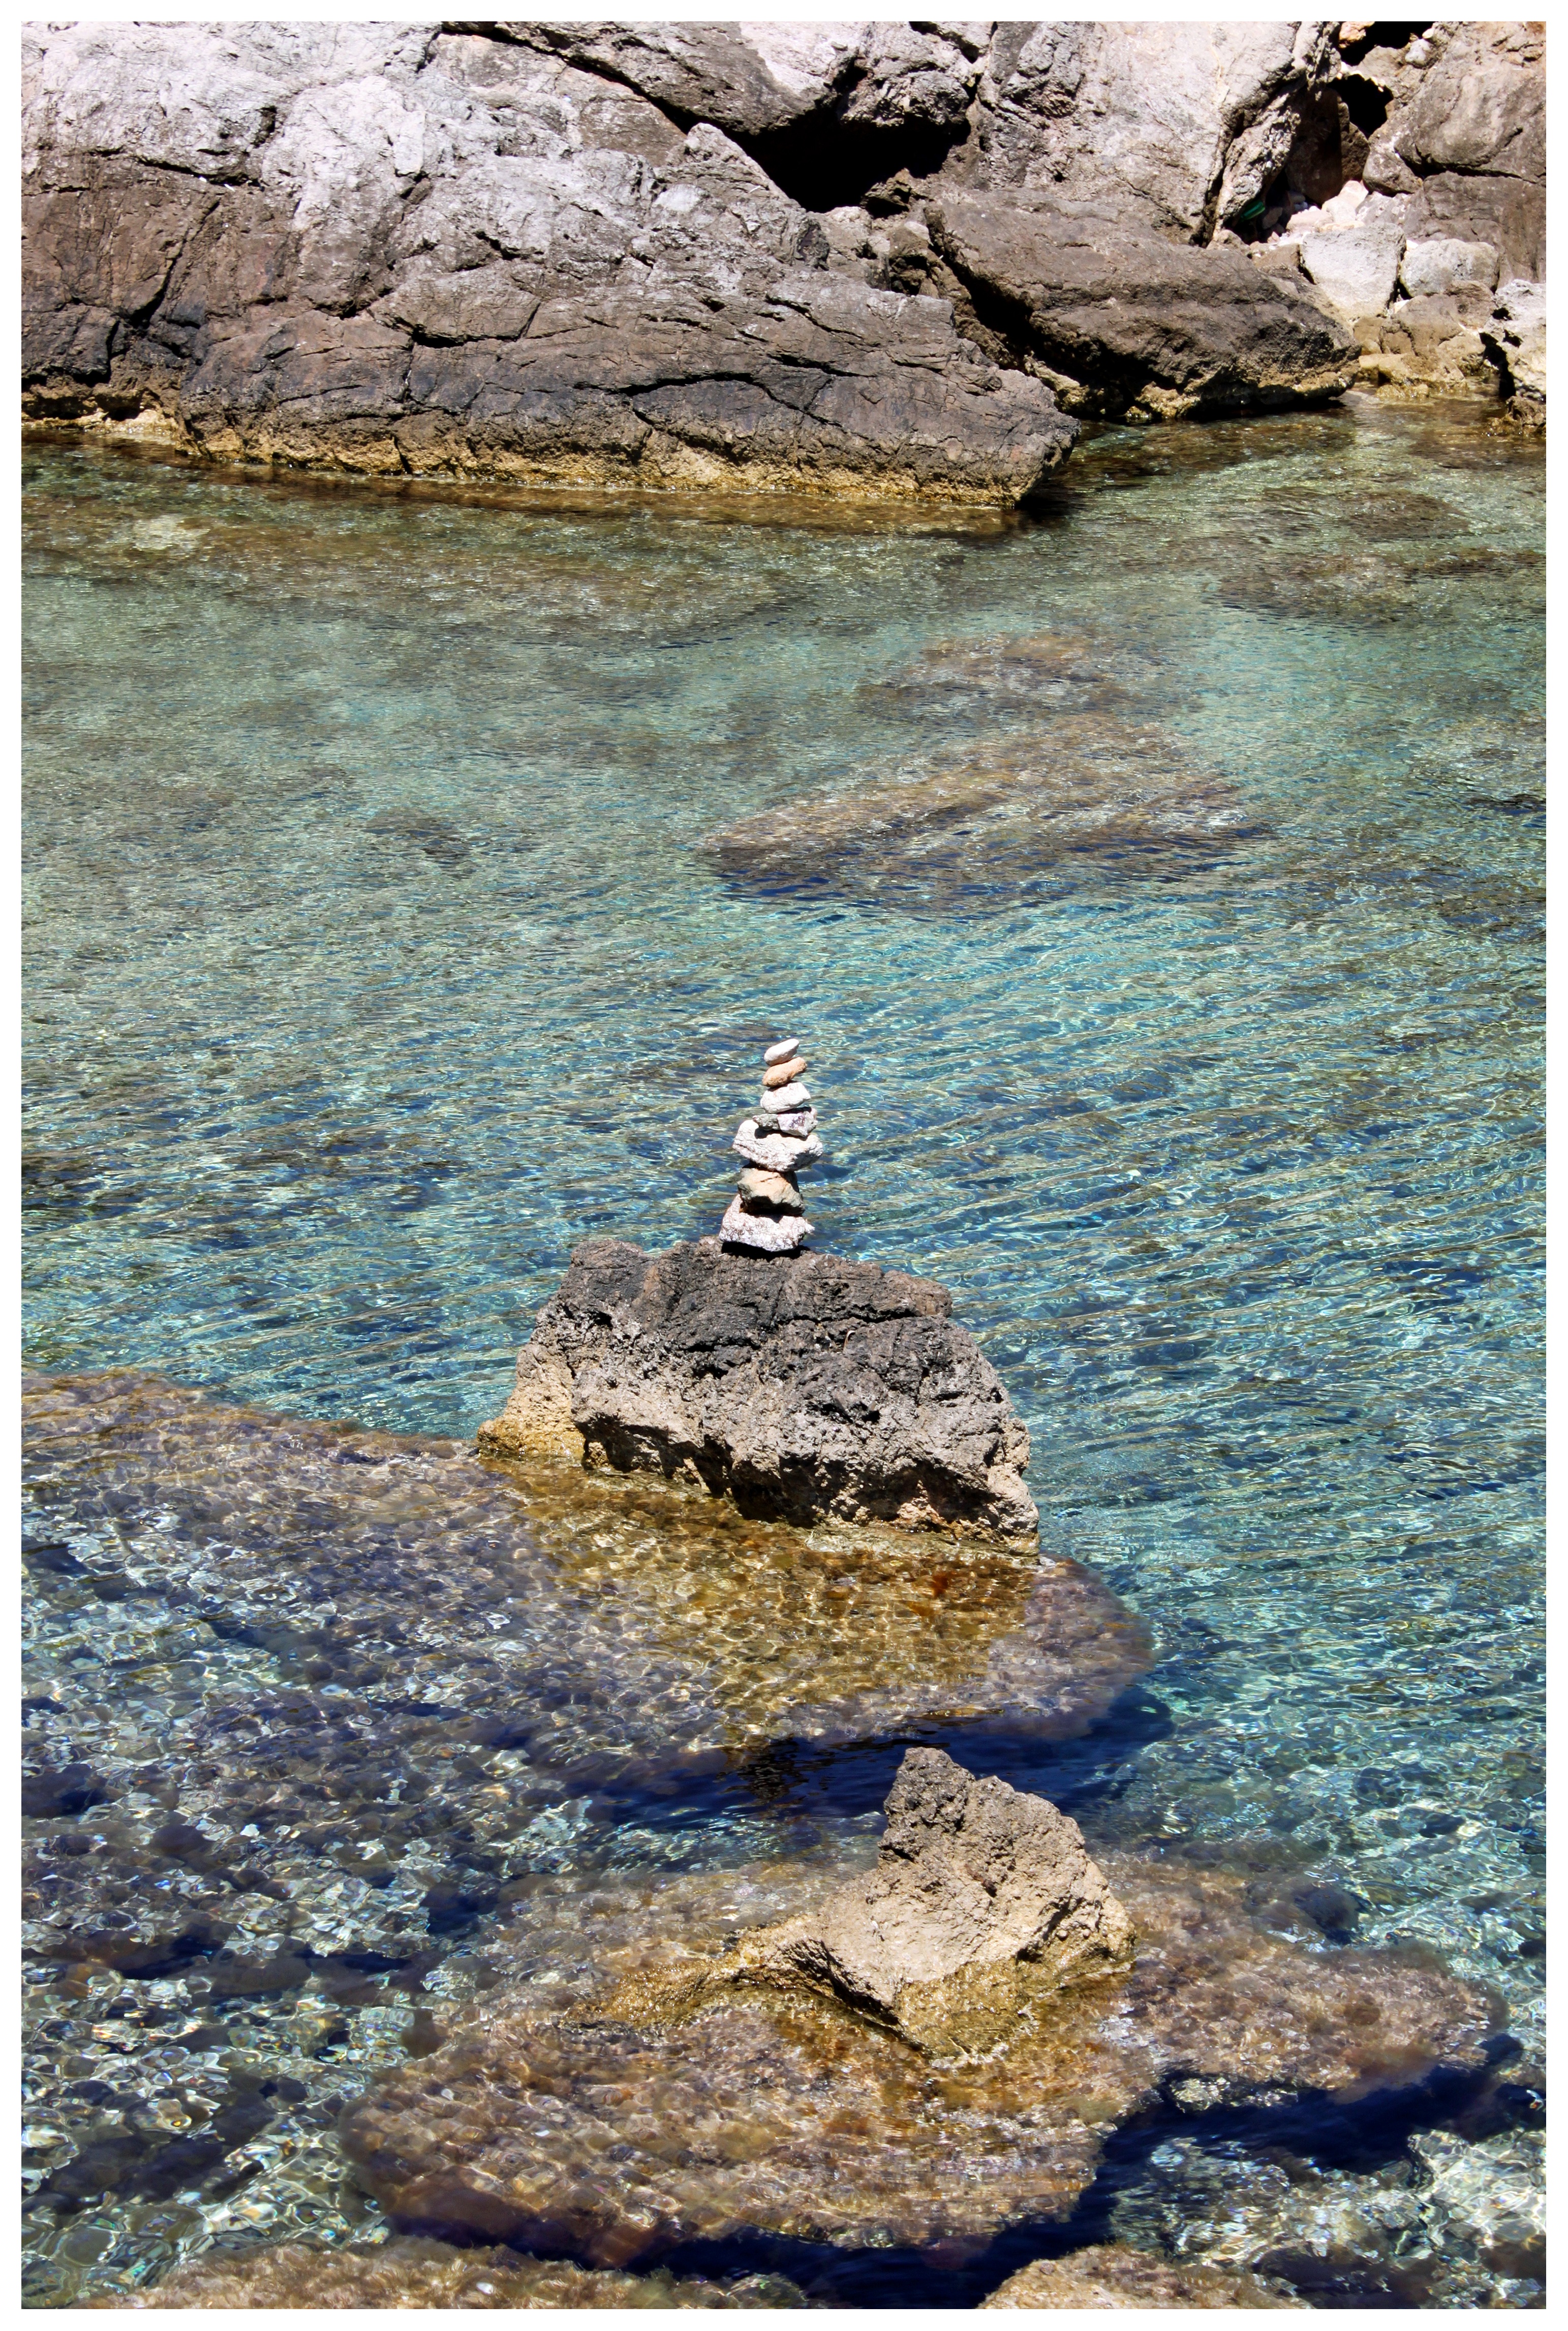
sea, coast, water, rock, shore, clear, high, blue, stack, terrain, material, stone tower, stones, geology, turquoise, signpost, cairn, mark, turret, shaky, idyll, directory, each other, steinmann